Rudolf Rademacher

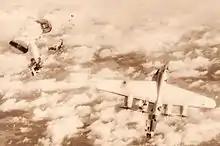
B-24M 44-50838 shot down by Rademacher on 4 April 1945.

On 31 March, 428 Avro Lancaster and Handley Page Halifax bombers of the Royal Air Force (RAF) No. 1 Group and the Royal Canadian Air Force No. 6 Group attacked the U-boat pens and the Blohm+Voss aircraft factory in Hamburg. The bombers were supposed to be escorted by RAF P-51 fighters but had failed to meet up in the Netherlands. The attack force was intercepted by 30 Me 262 fighters from I. and III. "Gruppe" of JG 7. In the afternoon, the Eighth Air Force lost a few aircraft to Me 262 fighters in combat over Zeitz, Brandenburg and Braunschweig. That day, Rademacher claimed a P-51 fighter aircraft shot down. On 4 April, the USAAF Eighth Air Force dispatched 1,431 heavy bombers, escorted by 850 fighter aircraft, to northern Germany. The bombers targets included the harbor and residential areas of Kiel and Hamburg and five Luftwaffe airfields, including Parchim Airfield where III. "Gruppe" of JG 7 was based. Defending against this attack, Rademacher shot down a B-24 bomber near Bremen. According to Swopes, the aircraft was Ford B-24M 44-50838 of the 714th Bombardment Squadron, 448th Bombardment Group shot down by Rademacher with R4M unguided air-to-air rockets. Rademacher claimed his last aerial victory on 10 April when he shot down a P-51 fighter aircraft. That day the USAAF Eighth Air Force sent 1,315 heavy bombers on a mission against the Luftwaffe jet aircraft airfields which included airfields at Brandenburg-Briest, Rechlin-Lärz, Oranienburg, Neuruppin, Burg and Parchim.